Light in painting

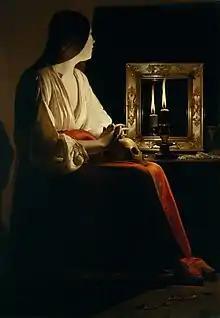
"Penitent Magdalene" (1625), by Georges de La Tour, Metropolitan Museum of Art, New York

Alberti's theories greatly influenced Florentine painting in the mid-15th century, so much so that this style is sometimes called "pittura di luce" (light painting), represented by Domenico Veneziano, Fra Angelico, Paolo Uccello, Andrea del Castagno and the early works of Piero della Francesca.